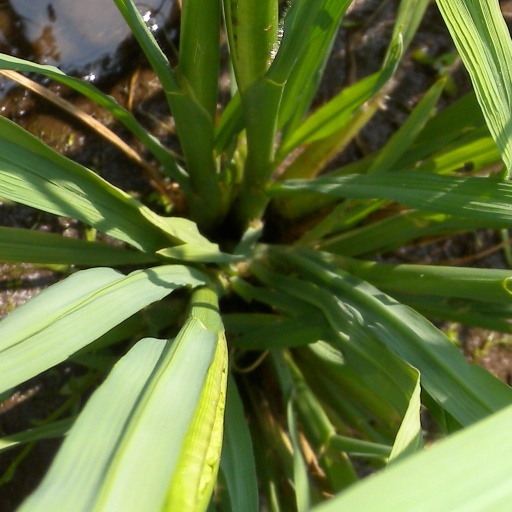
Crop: rice